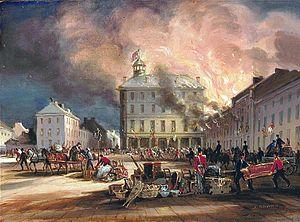
L'histoire de Montréal commence avec la découverte du village d'Hochelaga par les explorateurs français, au XVIᵉ siècle.
Le grand incendie de Montréal est la pire tragédie de la ville en termes de pertes matérielles. Durant l'été 1852, deux feux majeurs détruisent environ 1 200 demeures, soit le sixième de l'ensemble de la ville et 10 000 personnes se retrouvent dans la rue.
Le Service de sécurité incendie de Montréal est l'unique corps de sapeurs-pompiers professionnels de l'agglomération de Montréal. Le SIM, qui compte 67 casernes, est le deuxième plus grand service des incendies au Canada et le 7ᵉ en Amérique du Nord. Il offre le service de premiers répondants. Le numéro d'appel d'urgence est le 911. Il compte 2 855 employés, dont environ 2 430 pompiers. Il a fêté en 2013 son 150ᵉ anniversaire.